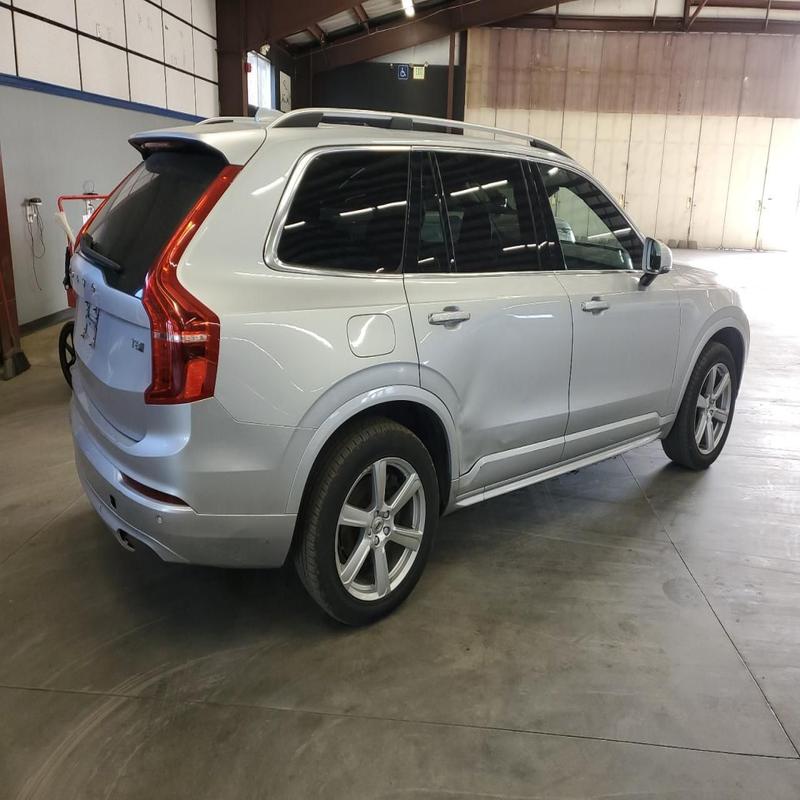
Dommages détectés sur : porte arrière droite, aile arrière droite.
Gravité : mineur